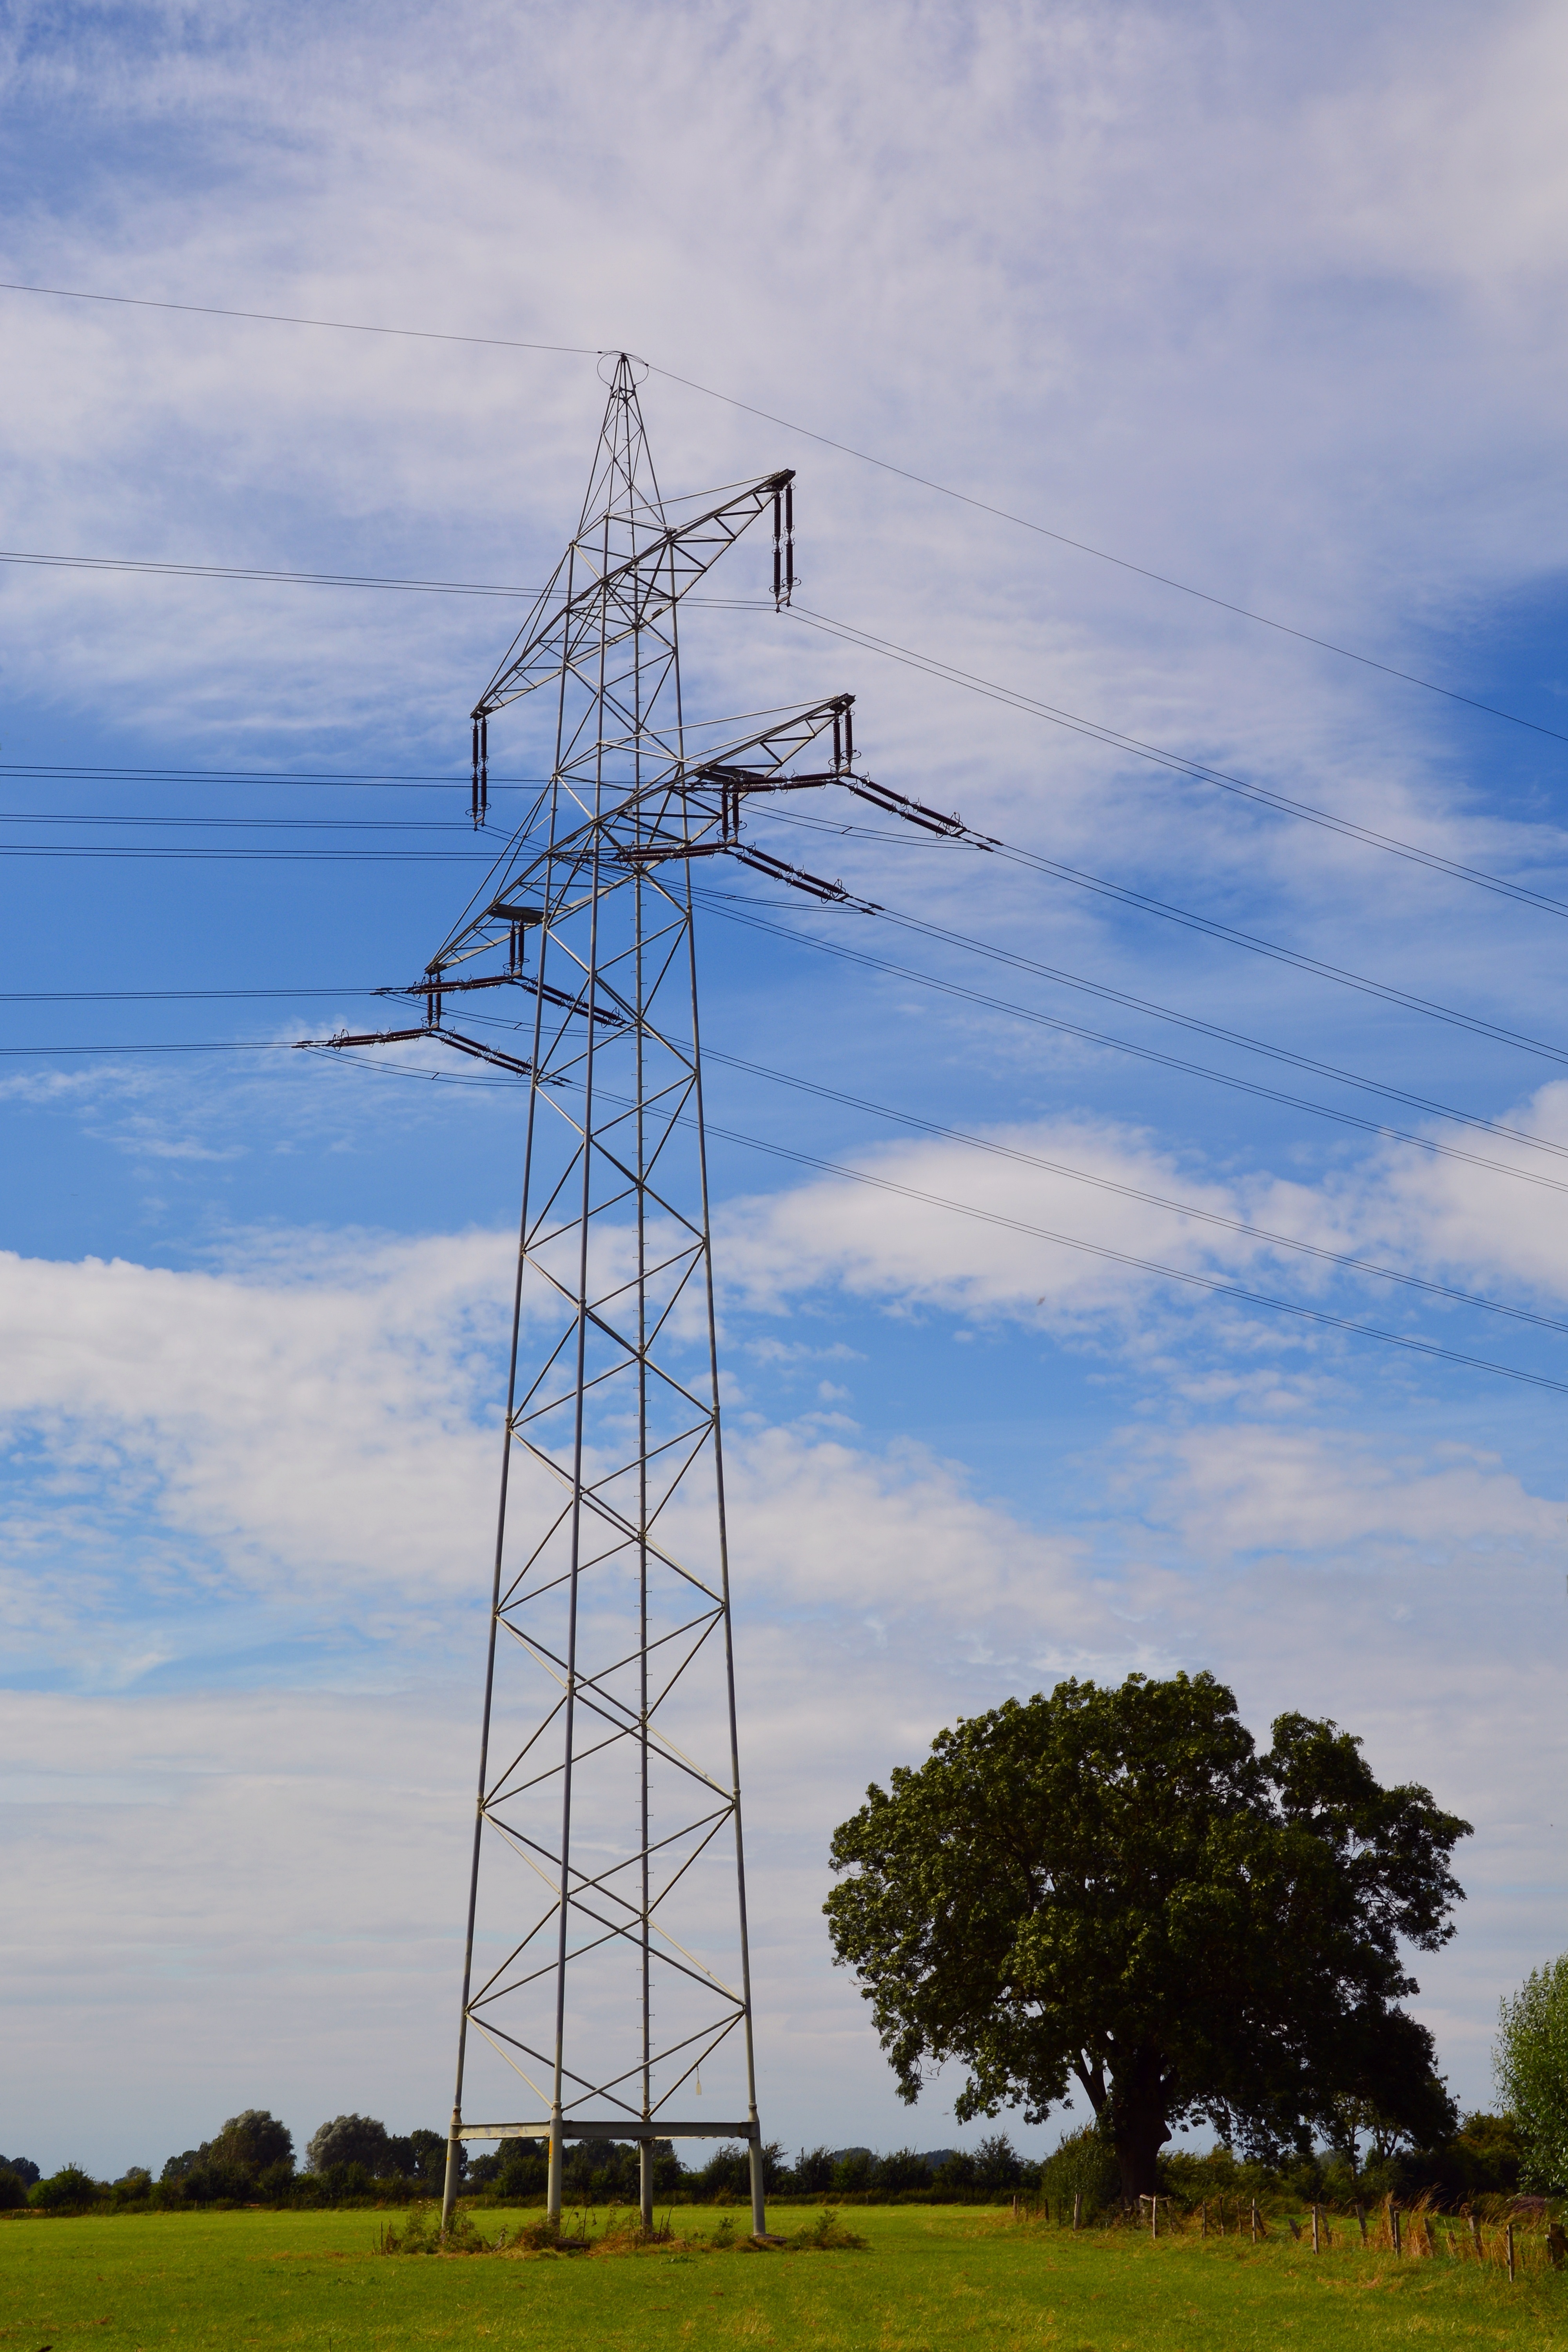
sky, wind, tower, power line, mast, electricity, energy, high voltage, pylon, clouds, power poles, power supply, catenary, transmission tower, outdoor structure, electrical supply, overhead power line